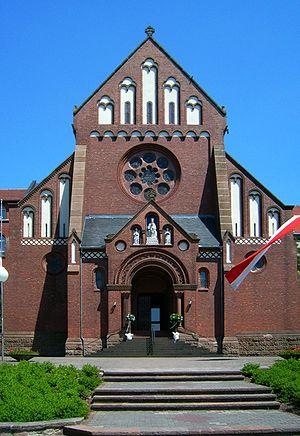
La Société du Verbe Divin [SVD] est une congrégation cléricale missionnaire fondée en 1875 à Steyl par l'Allemand Arnold Janssen, ordonné prêtre en 1861, canonisé en 2003, ainsi que Josef Freinademetz, svd. Ses membres sont appelés « verbistes » ou « Pères de Steyl ».